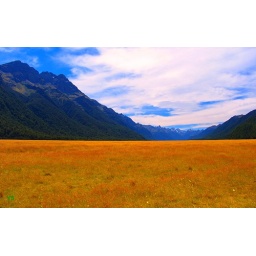
When heading Milford Sound on the Milford Road, watch out on the left for the wide golden field in the McKay Creek.